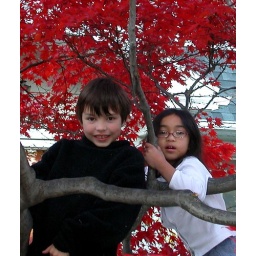
Sam and Jayne in our red maple tree